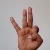
The image shows a hand gesture representing the letter 'F' in Indian Sign Language.